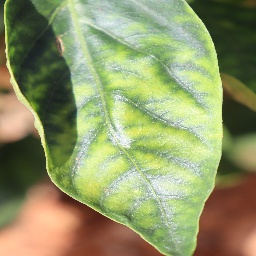
Label: nutritional